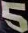
Number: 5